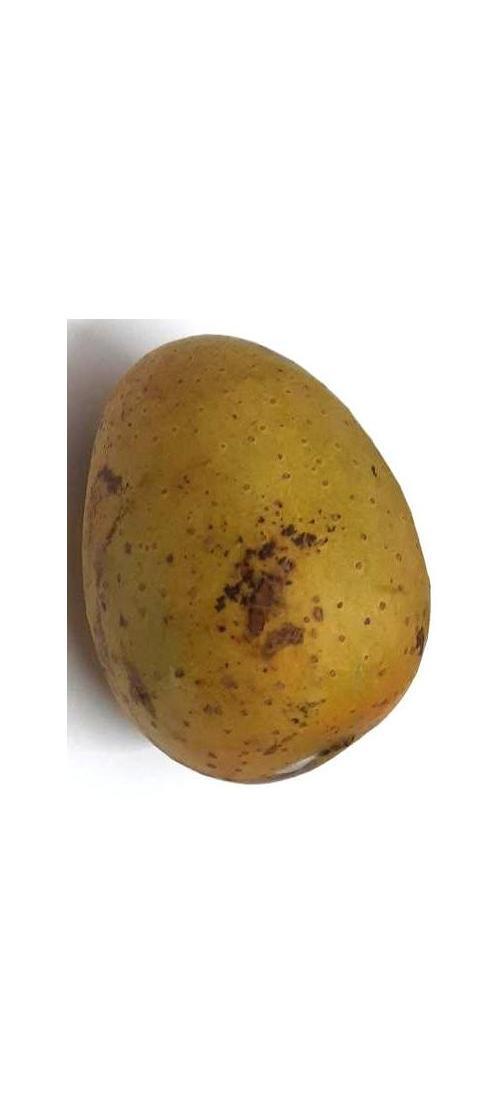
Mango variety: Gourmoti